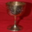
Label: cup